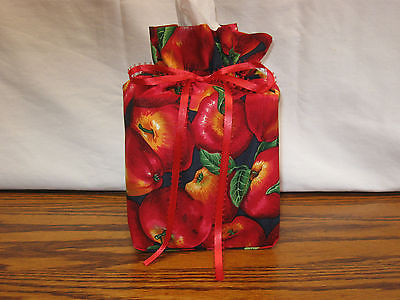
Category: toaster